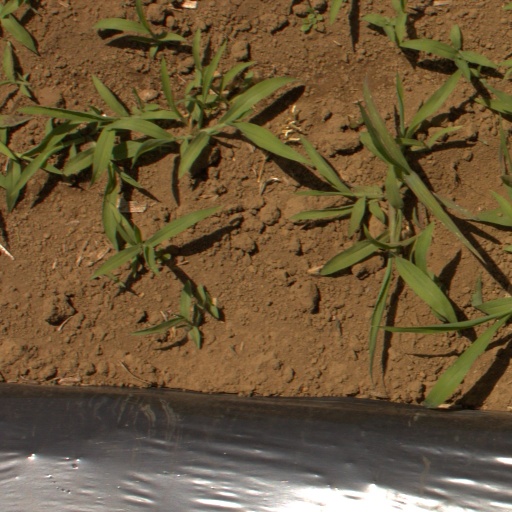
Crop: Jerusalem artichoke